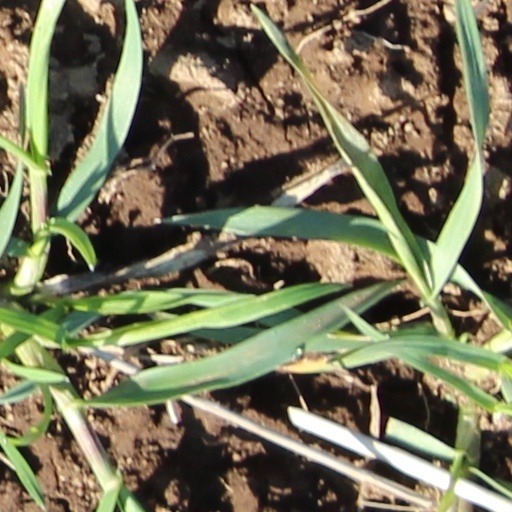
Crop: wheat